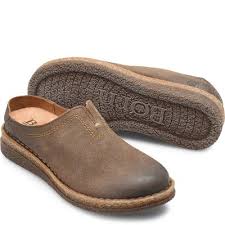
Label: Clog